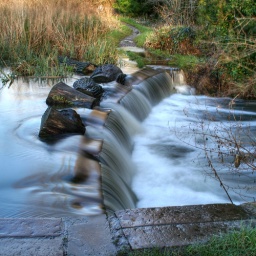
Even if you did make it across the weir, the path beyond is under water as the river is so high.